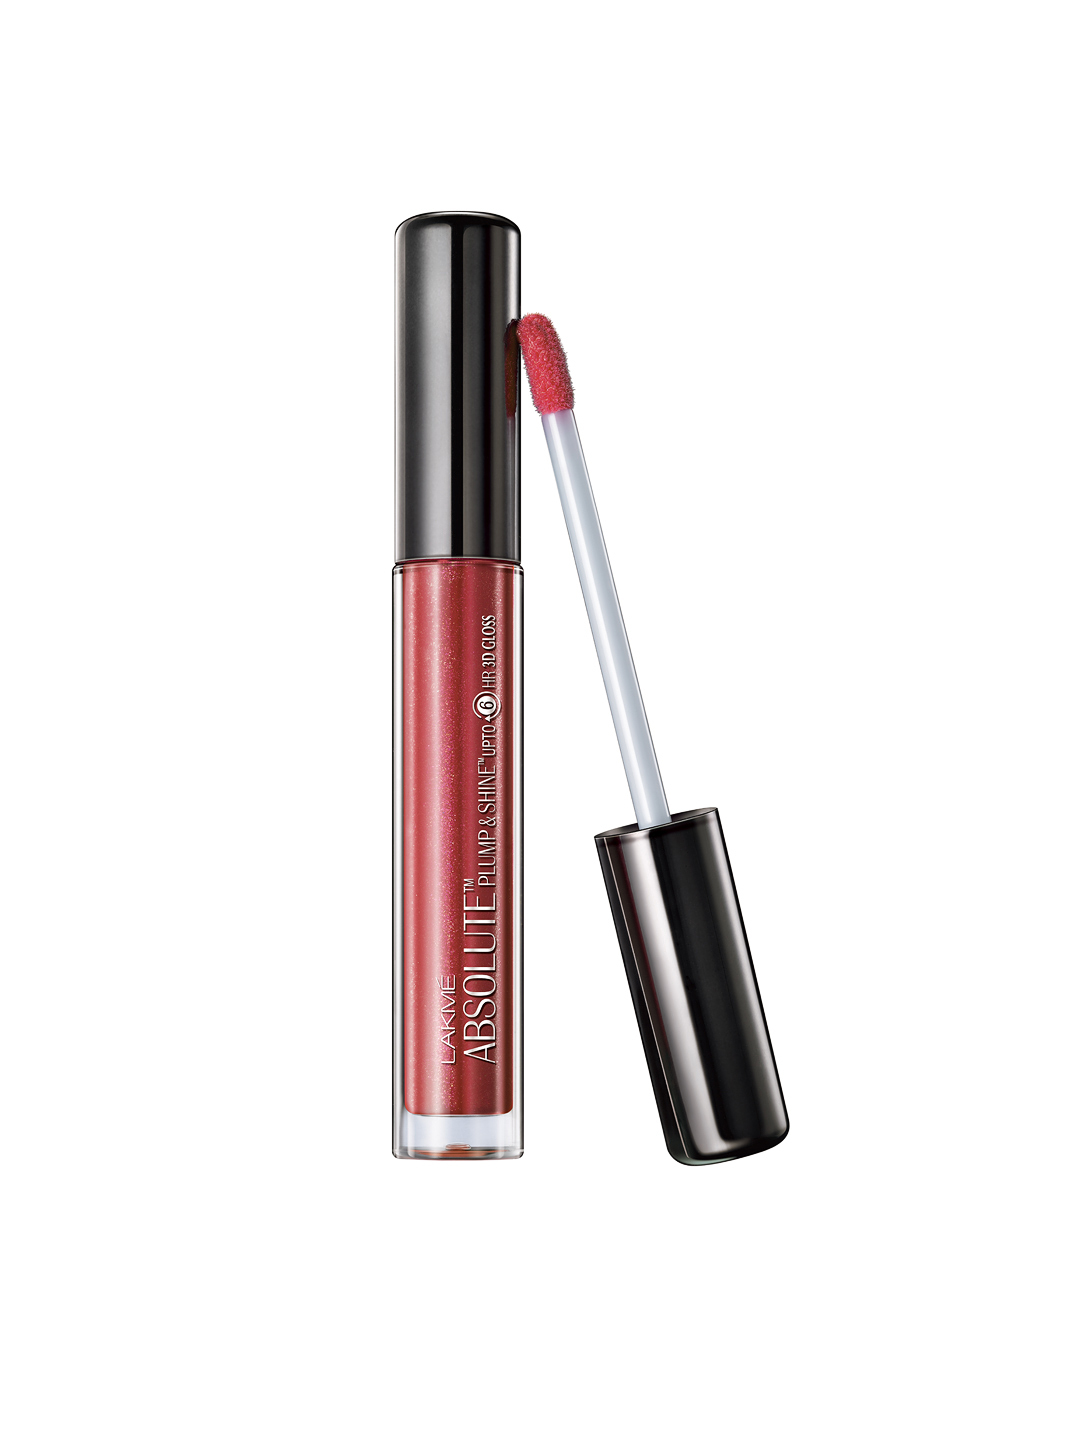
Lakme Absolute Beigeshine Plump & Shine Lip Gloss
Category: Personal Care / Lips / Lip Gloss
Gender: Women
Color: Pink
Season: Spring 2017
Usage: Casual